Biota of Tokyo Imperial Palace

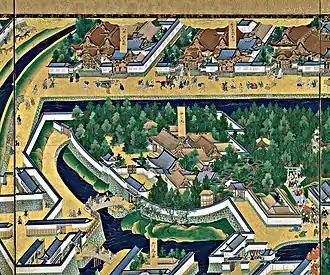
Nishinomaru and Fukiage, residences of the three Tokugawa families, 17th century

After the Meiji Restoration, the Gardens were subject to somewhat random change for a century. The Nishinomaru Palace burned down in 1873. A new Meiji Palace was constructed in 1888. Starting in 1928, the government constructed a short golf course, first of 4 courses and in 1931, of 9 holes (par was 30; almost entire garden was used) for the Emperor Hirohito in the Garden. In 1937, Hirohito discontinued golf and the maintenance of lawn was discontinued. Around 1939 and 1941, the maintenance of the garden was also discontinued. A wartime bombproof residence-shelter was constructed in 1941. While the formal Meiji Palace burned down, the imperial residence was undamaged. The Fukiage residence was completed in 1961 and the formal Palace was completed in 1968. Starting in 1948, some plants were transplanted in accord with the wish of Hirohito who wanted the Garden to become an old-Tokyo type forest. Basically, the maintenance of the Garden was to be kept at a minimum.